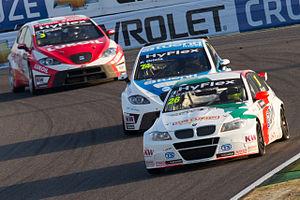
Wiechers-Sport est une écurie de course automobile allemande basée à Nienburg/Weser et fondée en 1999 pour participer aux compétitions de voitures de tourisme.